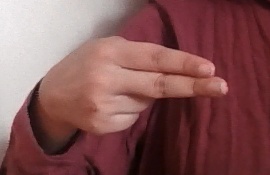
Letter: ain